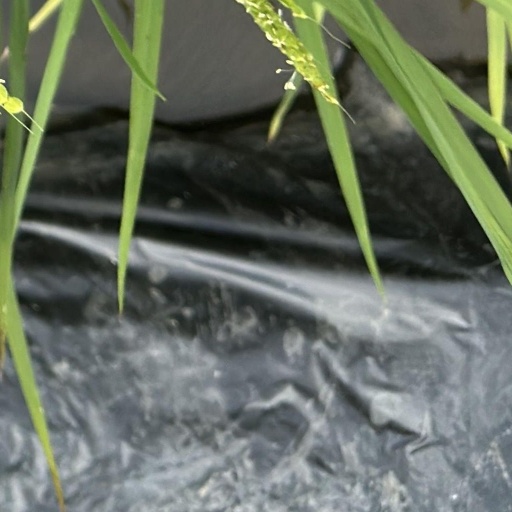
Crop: rice